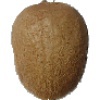
Label: Kiwi 1